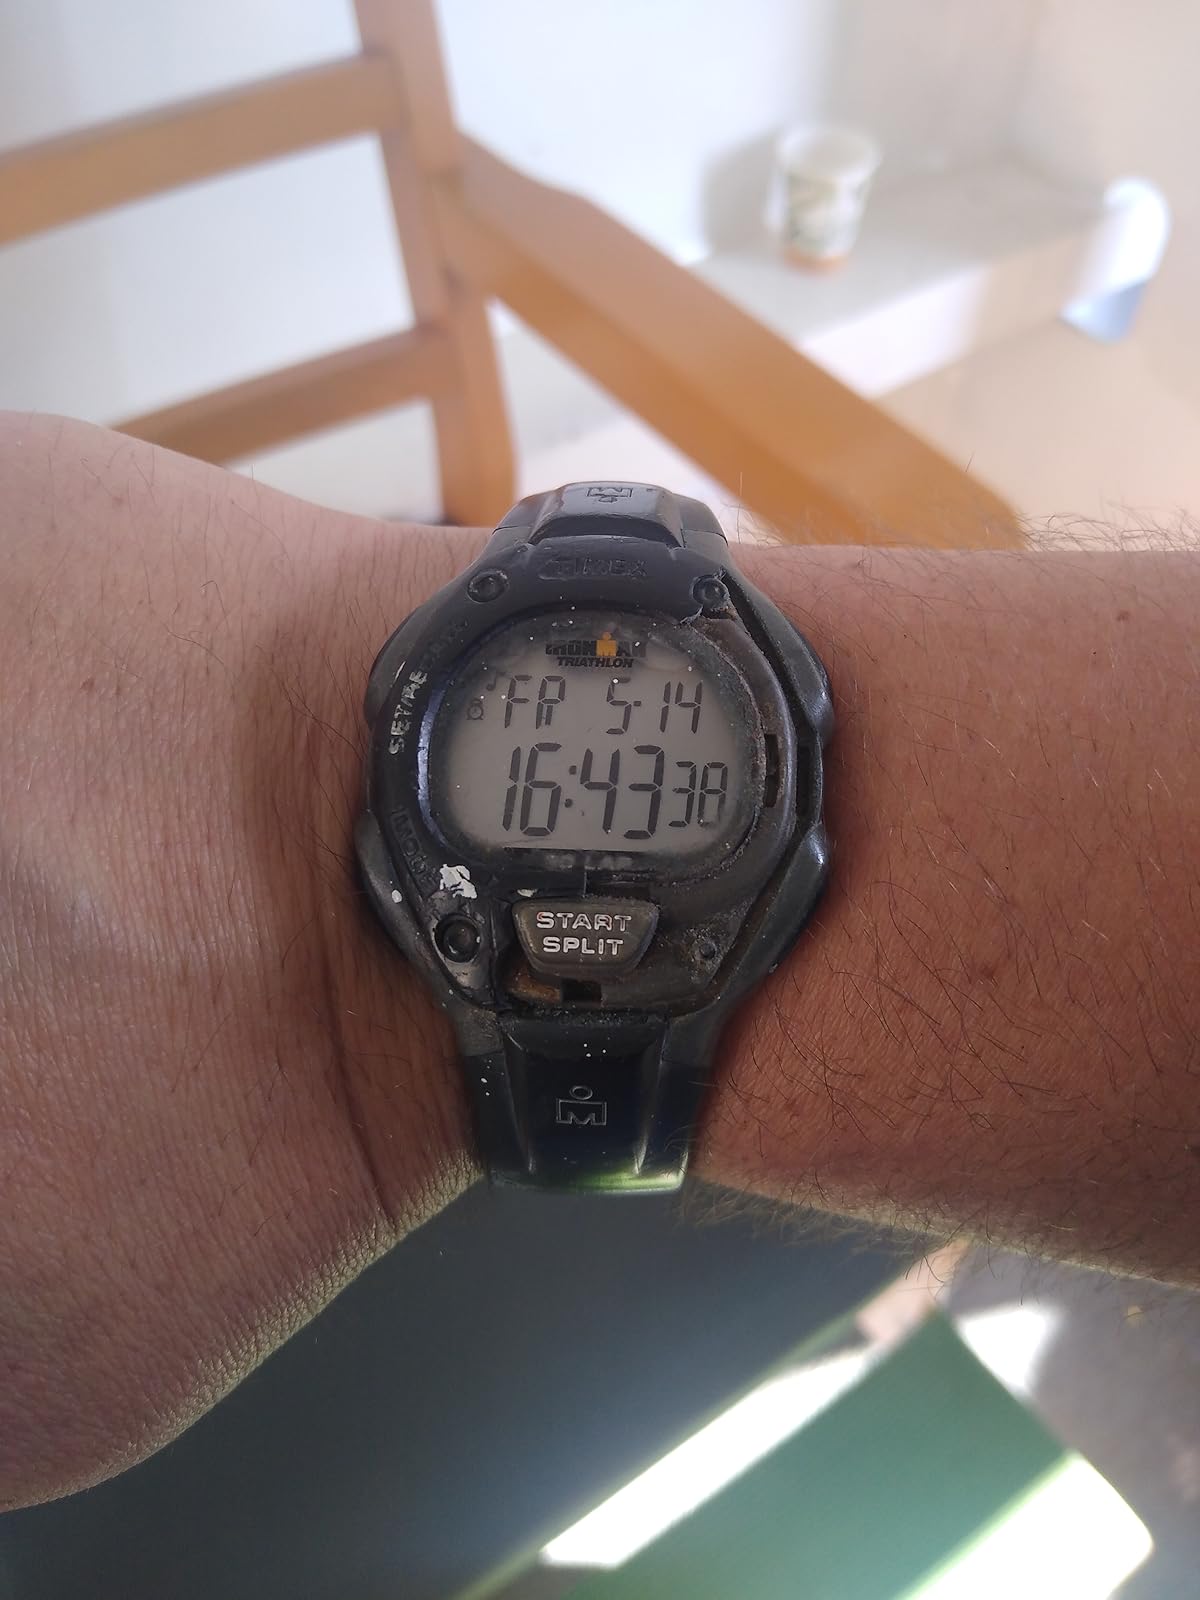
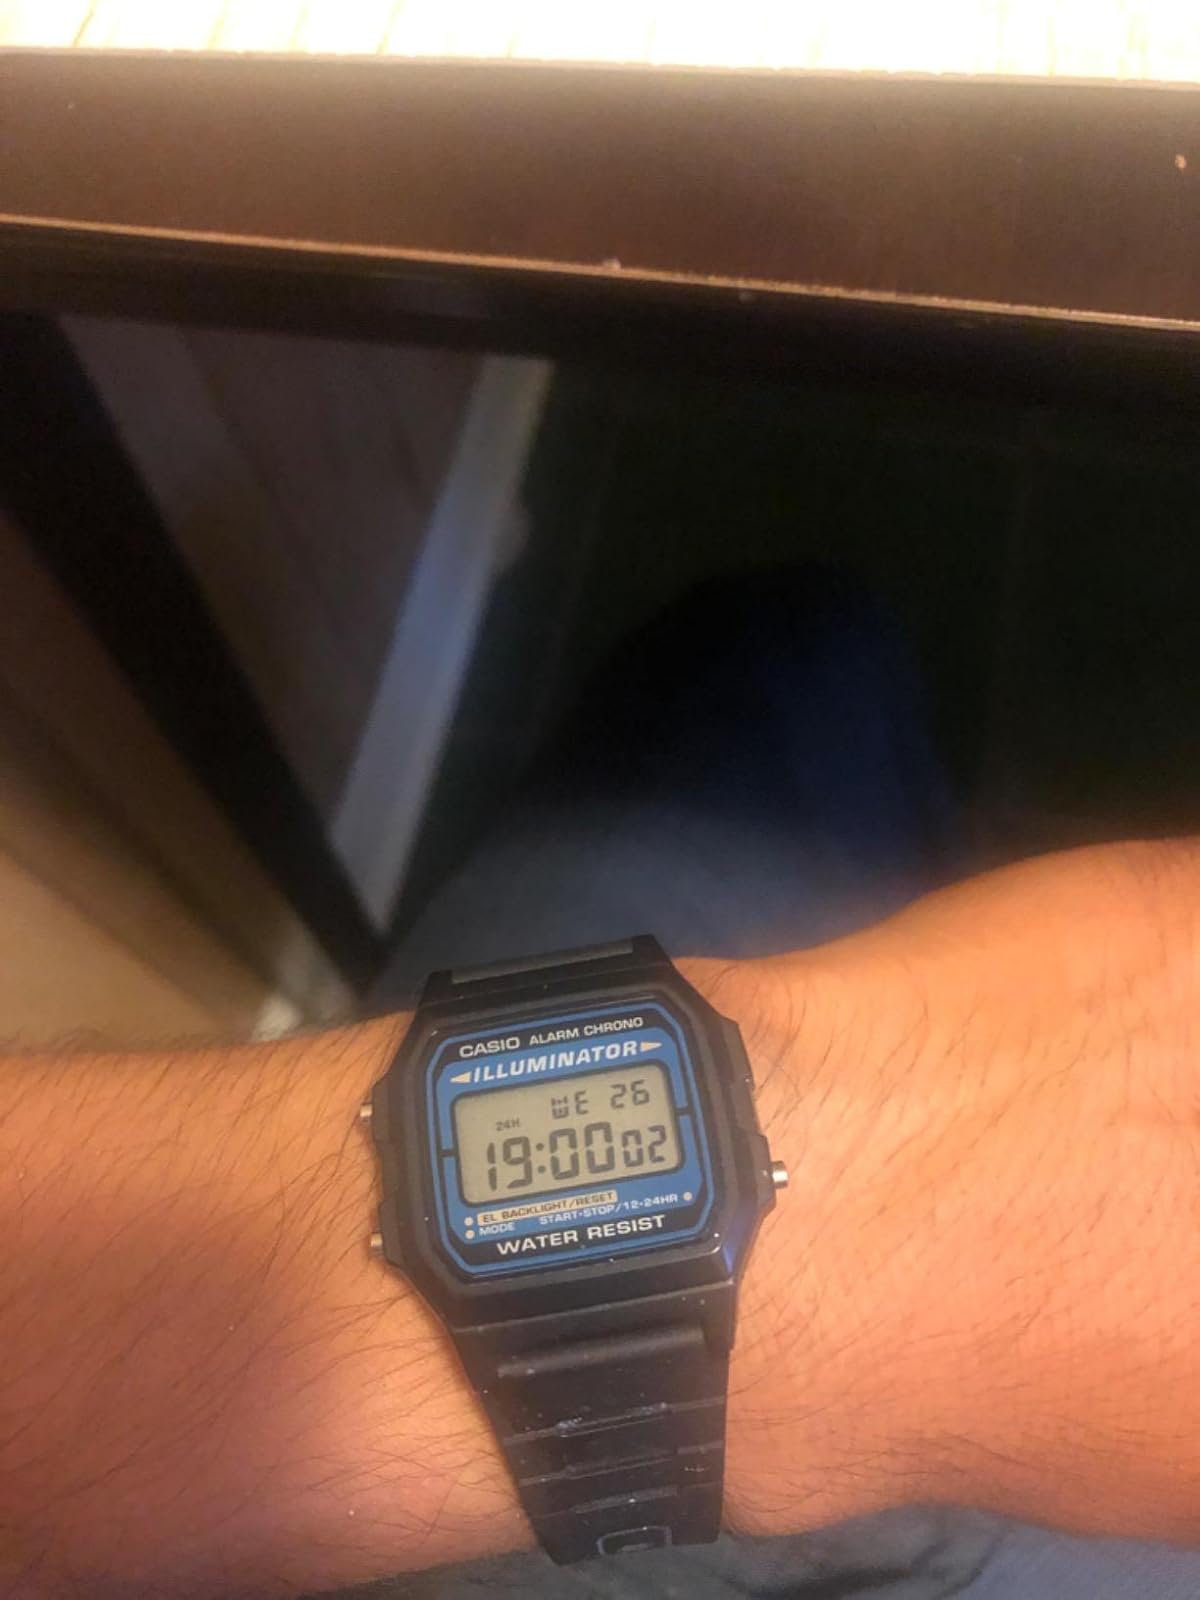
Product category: accessories_watch
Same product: no